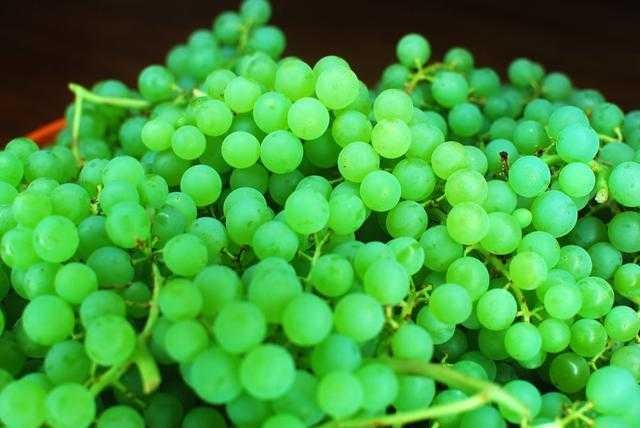
Label: Grapes